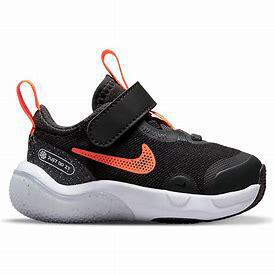
Brand: Nike
Model: Explor Next Nature